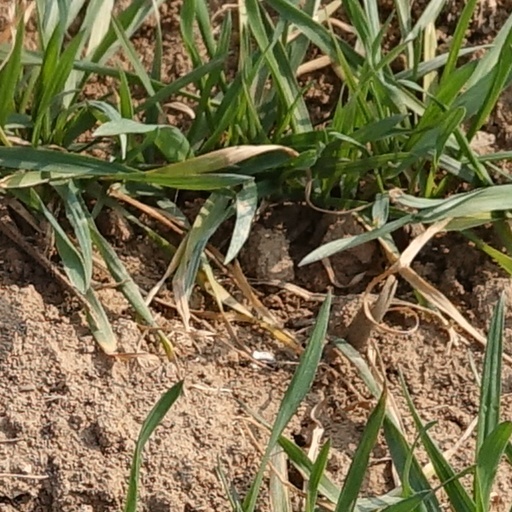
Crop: wheat